Trapeziometacarpal osteoarthritis

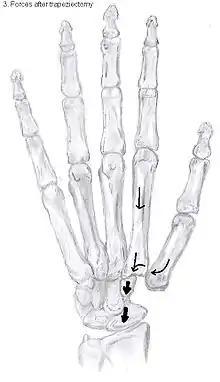
Showing the forces after trapeziectomy

In one randomized trial comparing trapeziectomy alone with trapeziectomy with ligament reconstruction and trapeziectomy with ligament reconstruction and tendon interposition, patients evaluated 5 to 18 years after surgery had similar pain intensity, grip strength and key and tip pinch strengths after each procedure. Trapeziectomy alone is associated with fewer complications than the other procedures.